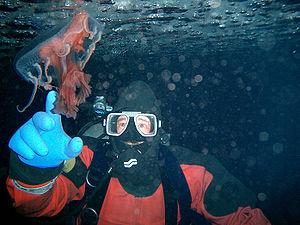
Un chercheur tend la main vers une méduse, l'un des organismes qui vit dans l'eau -1,5ºC du Détroit de McMurdo.
Le détroit de McMurdo est un bras de mer séparant l'île de Ross du continent Antarctique. Les eaux froides et pleines d'icebergs du détroit sont larges et longues d'environ 55 km. Il possède 4 000 km de côte antarctique, ouvert sur la mer de Ross au nord. Le chaînon de la Royal Society s'élève jusqu'à 4 205 m d'altitude sur la côte ouest du détroit, la barrière de glace de McMurdo forme la côte sud, et l'île de Ross, refuge des explorateurs, la côte est. Le mont Erebus, un volcan actif, domine l'île de ses 3 794 m. Les bases scientifiques les plus grandes du continent, la station McMurdo et la base Scott sont sur la côte sud de l'île au bout de la péninsule de Hut Point.